Henry W. Corbett

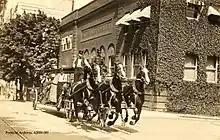
First Portland Museum of Art Building (with horse-drawn fire wagon passing). Opened 1905 Purpose-built building gift of Henry Corbett & Caroline Elliott Ladd (Mrs. William S. Ladd) (City of Portland (OR) Archives. Photo circa 1910)

Corbett was involved in developing Portland's Municipal water works. Henry Failing chaired the Water Committee from 1883 to 1898 and Henry Corbett succeeded him in that position from 1998 to 1903. The 15-member committee also included such civic leaders as C. H. Lewis, Simeon G. Reed and William S. Ladd. The Bull Run reservoir, which they built below Mt. Hood, some 50 miles from Portland, brought gravity-fed mountain water to Portland along cast iron pipes, manufactured at Oswego, Oregon. The superbly designed system and its reservoirs was an enormous undertaking and still today supplies water to the city. The system was built in spite of opposition (water then came out of the Willamette River largely by private contractors) but both Ladd, as one of its leading proponents, along with Failing and Corbett were vindicated when it provided Portland with the cheapest water in the US after Niagara Falls, N.Y.